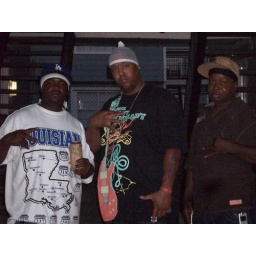
Sagittarius with home boys in south park  dead end